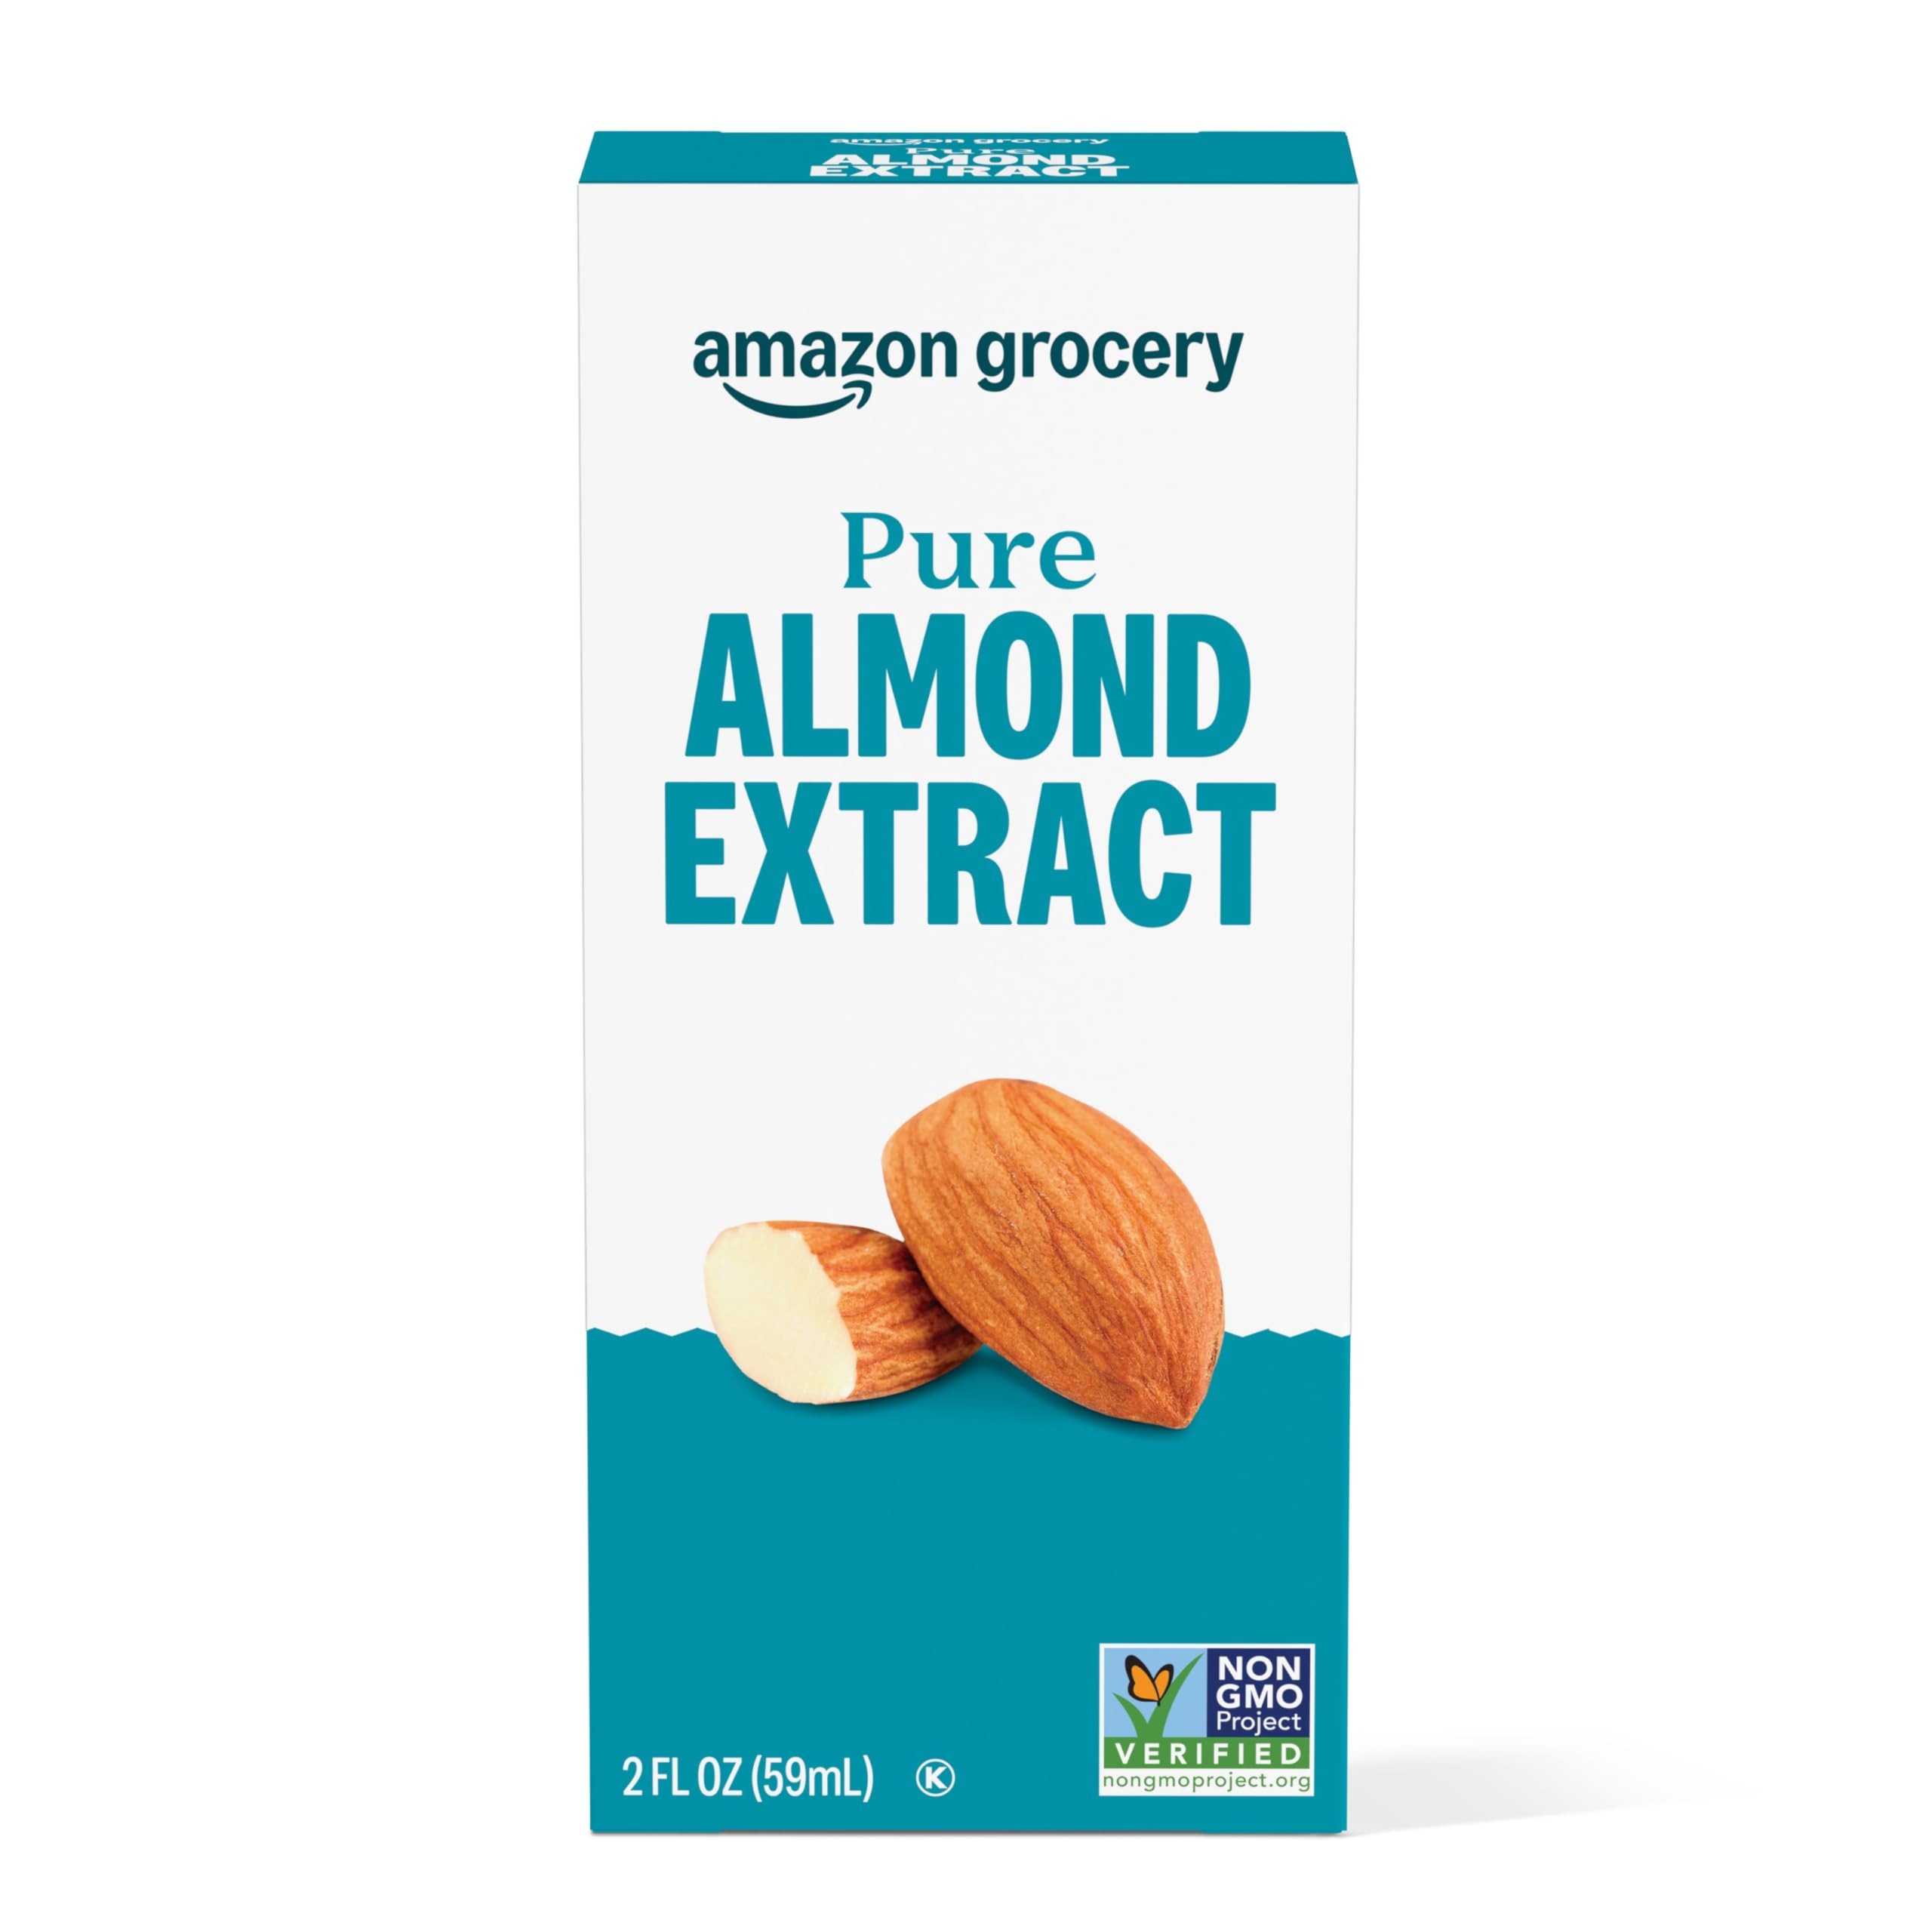
Item Name: Amazon Fresh, Pure Almond Extract, 2 Fl Oz (Previously Happy Belly, Packaging May Vary)
Bullet Point 1: WHAT'S INSIDE: One 2-fluid ounce package of Pure Almond Extract
Bullet Point 2: NEW LOOK: Your favorite Happy Belly products are now part of the Amazon Fresh family! Packaging may vary, but the product and quality you love are exactly the same.
Bullet Point 3: HIGH QUALITY, LOW PRICES: Amazon Fresh brand products are all about high-quality food that fits every budget, every day.
Bullet Point 4: ONLY FROM AMAZON: Look for the Amazon Fresh label to find great deals on a wide selection of grocery essentials.
Value: 2.0
Unit: Fl Oz

Price: 3.99